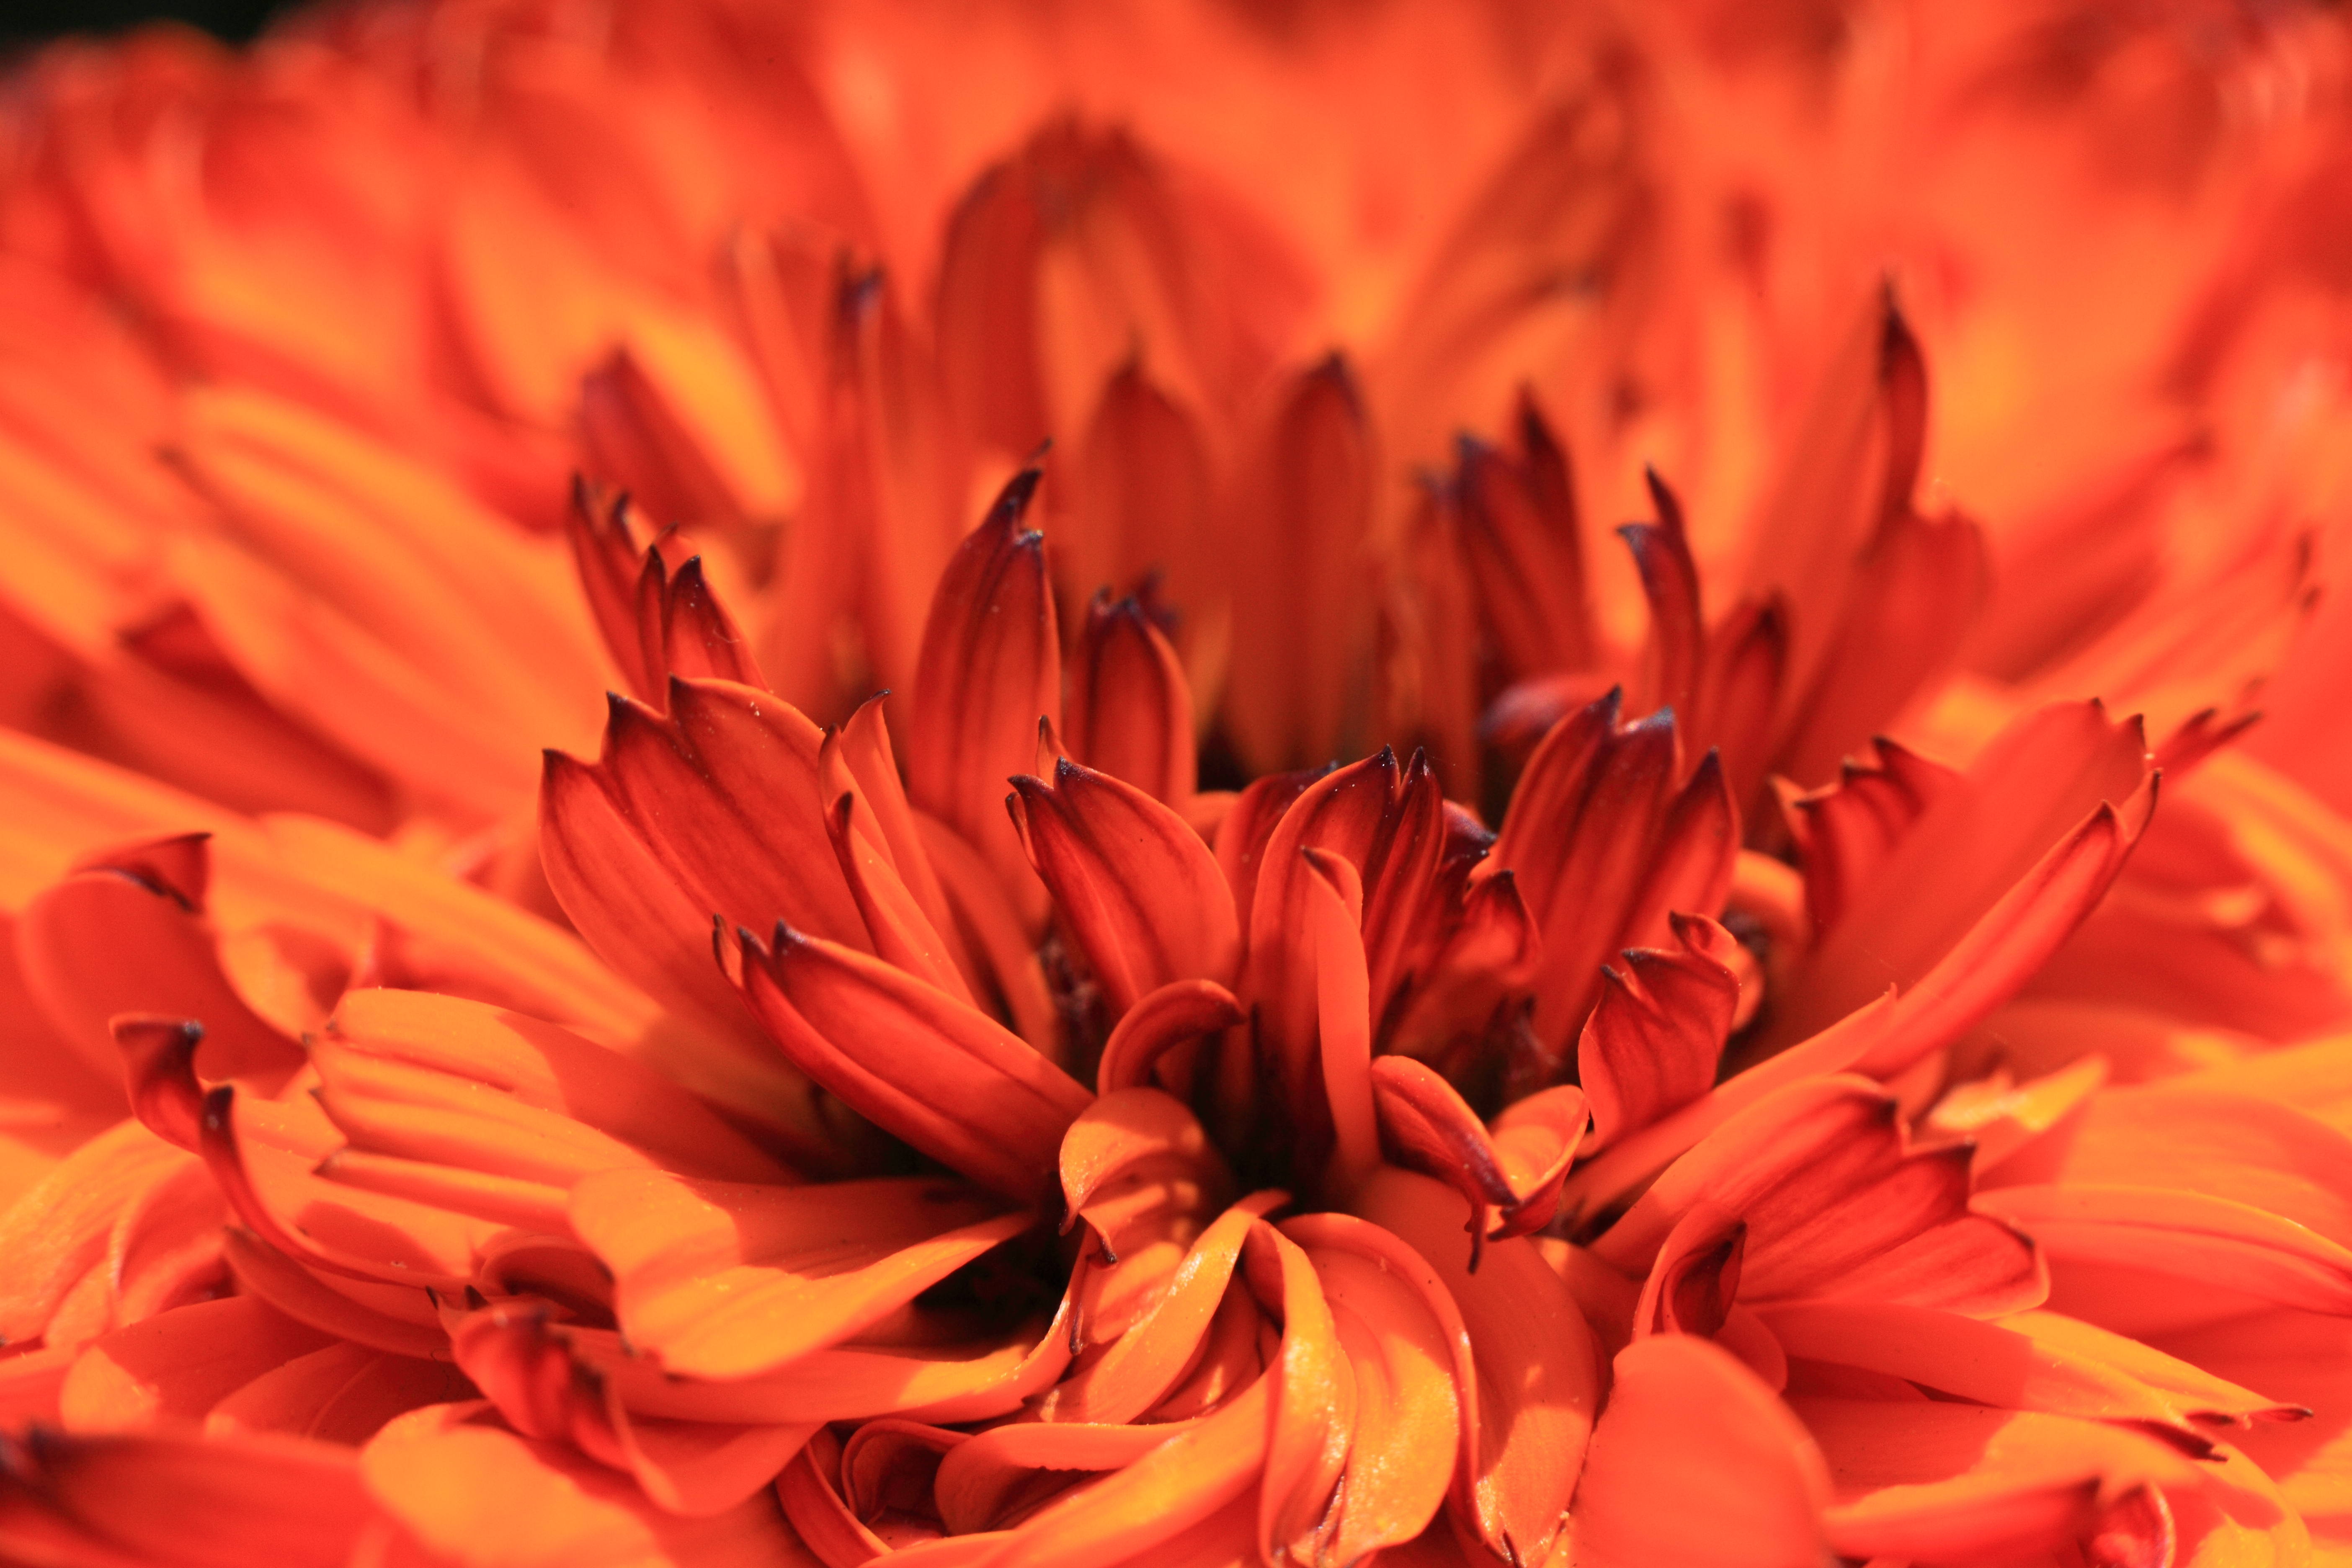
plant, flower, petal, high, red, flora, close up, dahlia, 5d, hires, markii, hi, res, resolution, macro photography, flowering plant, daisy family, land plant, chrysanths